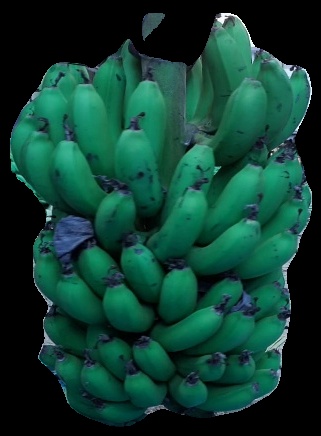
Variety: pachbale
Grade: grade2